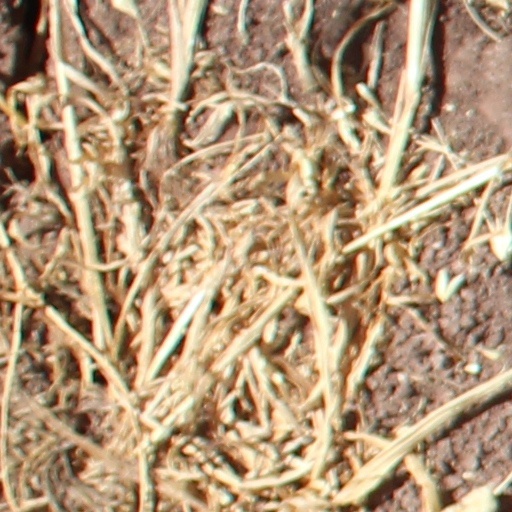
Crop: wheat